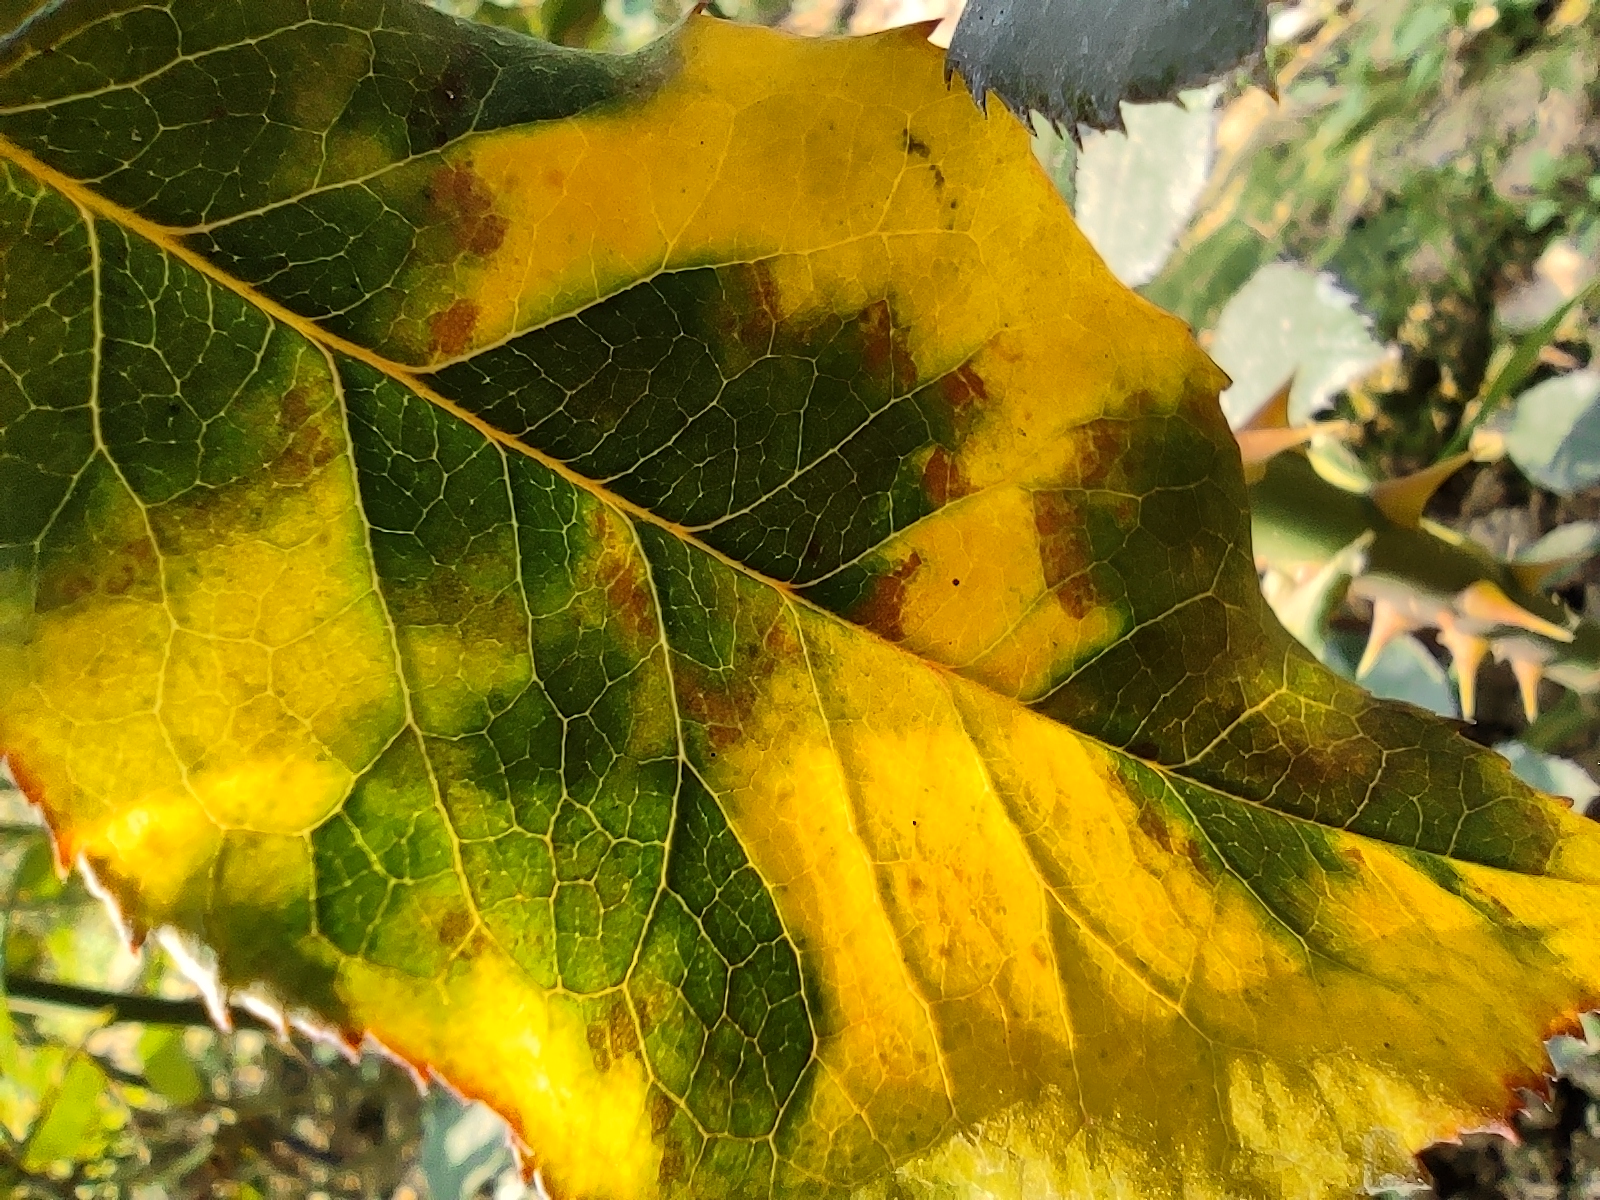
Label: Downy Mildew